Sangram (1950 film)

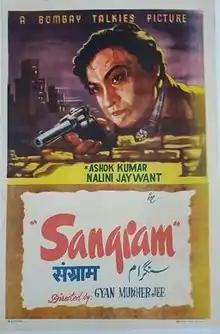

Sangram is a 1950 Indian Hindi-language film about a spoilt child in adulthood, directed by Gyan Mukherjee and starring Ashok Kumar, Nalini Jaywant in lead roles. A box office success, the film became the sixth highest earning Indian film of 1950, earning an approximate gross of Rs. 1,00,00,000 and a net of Rs. 55,00,000.